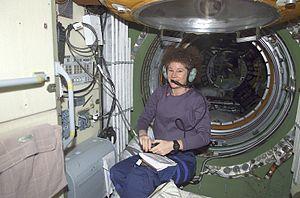
La bande 144 MHz, désignée aussi par sa longueur d'onde, 2 mètres, est une bande du service radioamateur destinée à établir des radiocommunications de loisir. Cette bande est utilisable en permanence pour le trafic radio local et régional. Elle est très utilisée surtout pour le trafic via relais. Cette bande est utilisable sporadiquement pour le trafic radio à grande distance.
Une YL est l'abréviation radiotélégraphique de « Young Lady » sans distinction d'âge. L'abréviation YL désignant une femme radiotélégraphiste. À présent, en radiotéléphonie, l'abréviation YL désigne en une femme utilisant une radio, par exemple : cibiste, radioamateur, radioécouteur, scout.